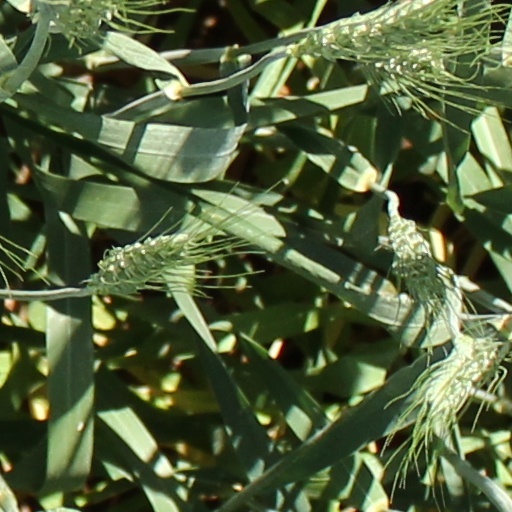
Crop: wheat